Ethylene signaling pathway

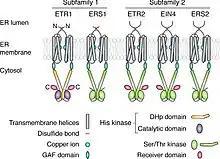
Isoforms of ethylene gasoreceptor in "Arabidopsis thaliana".

Ethylene binds to it specific transmembrane gasoreceptor present on the cell membrane of endoplasmic reticulum. There are different ethylene gasoreceptor isoforms. Five isoforms are known in "Arabidopsis thaliana" which are named ethylene response/gasoreceptor 1 (ETR1), ethylene response sensor 1 (ERS1), ETR2, ERS2, and ethylene insensitive 4 (EIN4). The ETR1 is similar (conserved sequence) in different plants but with slight amino acid differences. "A. thaliana" gasoreceptors are classified into two subfamilies based on genetic relationship and common structural features, namely subfamily 1 that includes ETR1 and ERS1, and subfamily 2 that consists of ETR2, ERS2, and EIN4. In tomato there are seven types of ethylene gasoreceptors named SlETR1, SlETR2, SlETR3, SlETR4, SlETR5, SlETR6, and SlETR7 (Sl for "Solanum lycopersicum," the scientific of tomato).